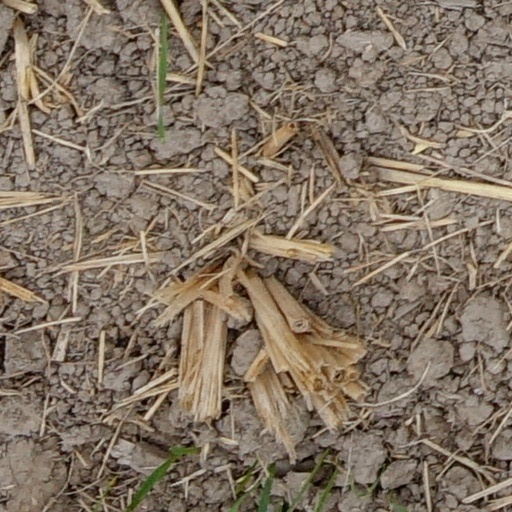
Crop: wheat